Strother Martin

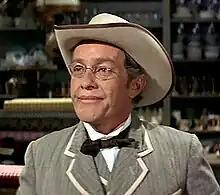
Martin in "McLintock!" (1963)

Strother Douglas Martin Jr. (March 26, 1919 – August 1, 1980) was an American character actor who often appeared in support of John Wayne and Paul Newman and in Western films directed by John Ford and Sam Peckinpah.